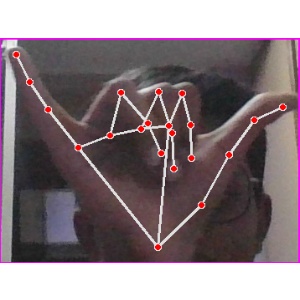
अक्षर: य